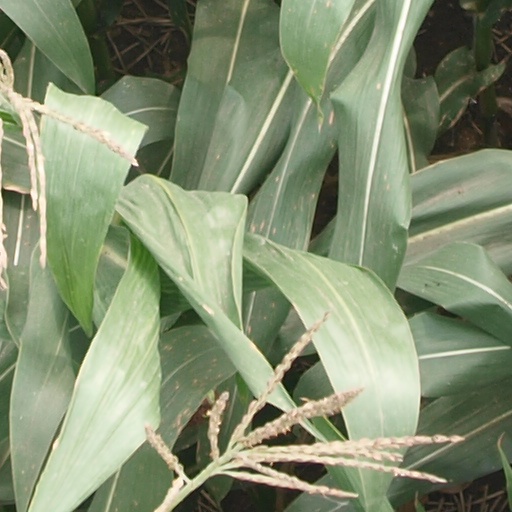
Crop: maize; corn